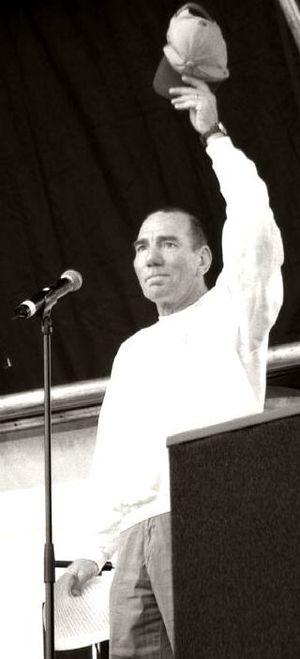
Pete Postlethwaite est un acteur britannique, né le 7 février 1946 à Warrington dans le comté du Cheshire et mort le 2 janvier 2011 à Shrewsbury dans le Shropshire.